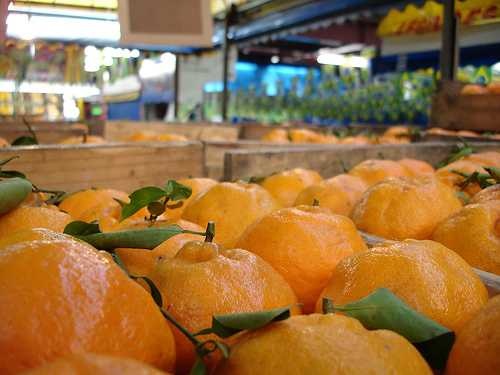
Label: Orange